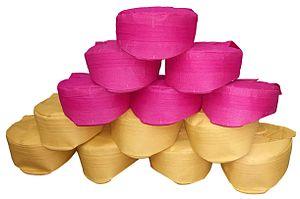
Les Maïthils, également connu sous le nom de peuple Maïthili, est un groupe ethno-linguistique indo-aryen du sous-continent indien, dont la langue maternelle est le maïthili. Ils habitent la région de Mithila, qui comprend les divisions de Tirhut, Darbhanga, Kosi, Purnia, Munger, Bhagalpur et Santhal Pargana en Inde et certains districts voisins du Népal. La patrie maïthil constitue une partie importante de la mythologie hindoue, puisqu'on dit qu'elle est le lieu de naissance de Sītā, l'épouse de Rāma.
Le Paag est une coiffe dans la région de Mithila en Inde et au Népal portée par les Maithil. C'est un symbole d'honneur et de respect et une partie importante de la culture Maithil.